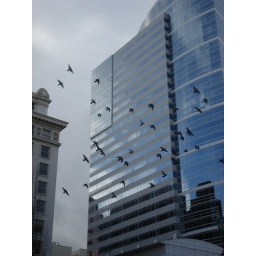
birds against building